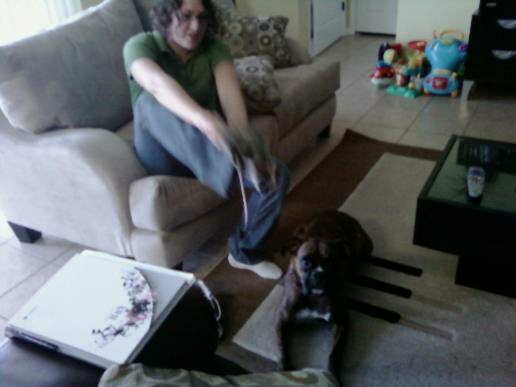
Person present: No